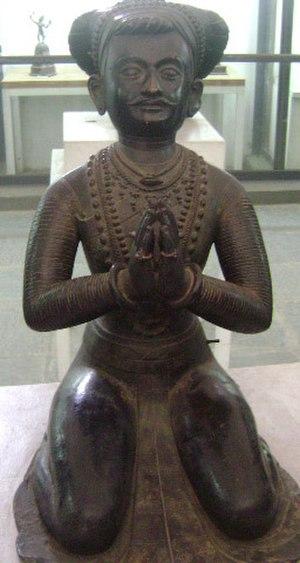
Aṃsuvarmā fut un monarque du royaume népalais des Licchavi entre 605 et 621.